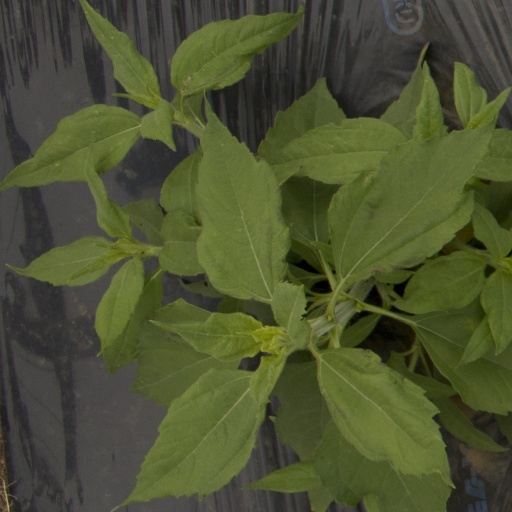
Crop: Jerusalem artichoke